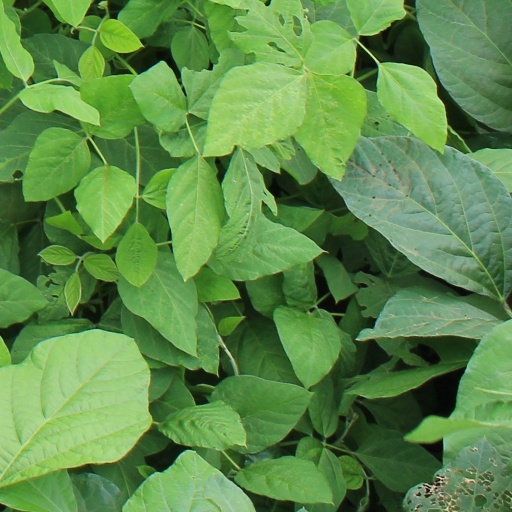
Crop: soybean